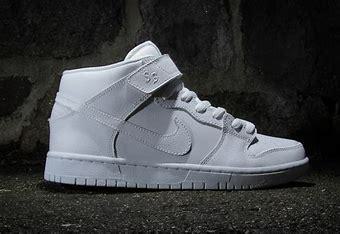
Brand: Nike
Model: Dunk Mid Pro SB